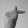
ASL letter: T